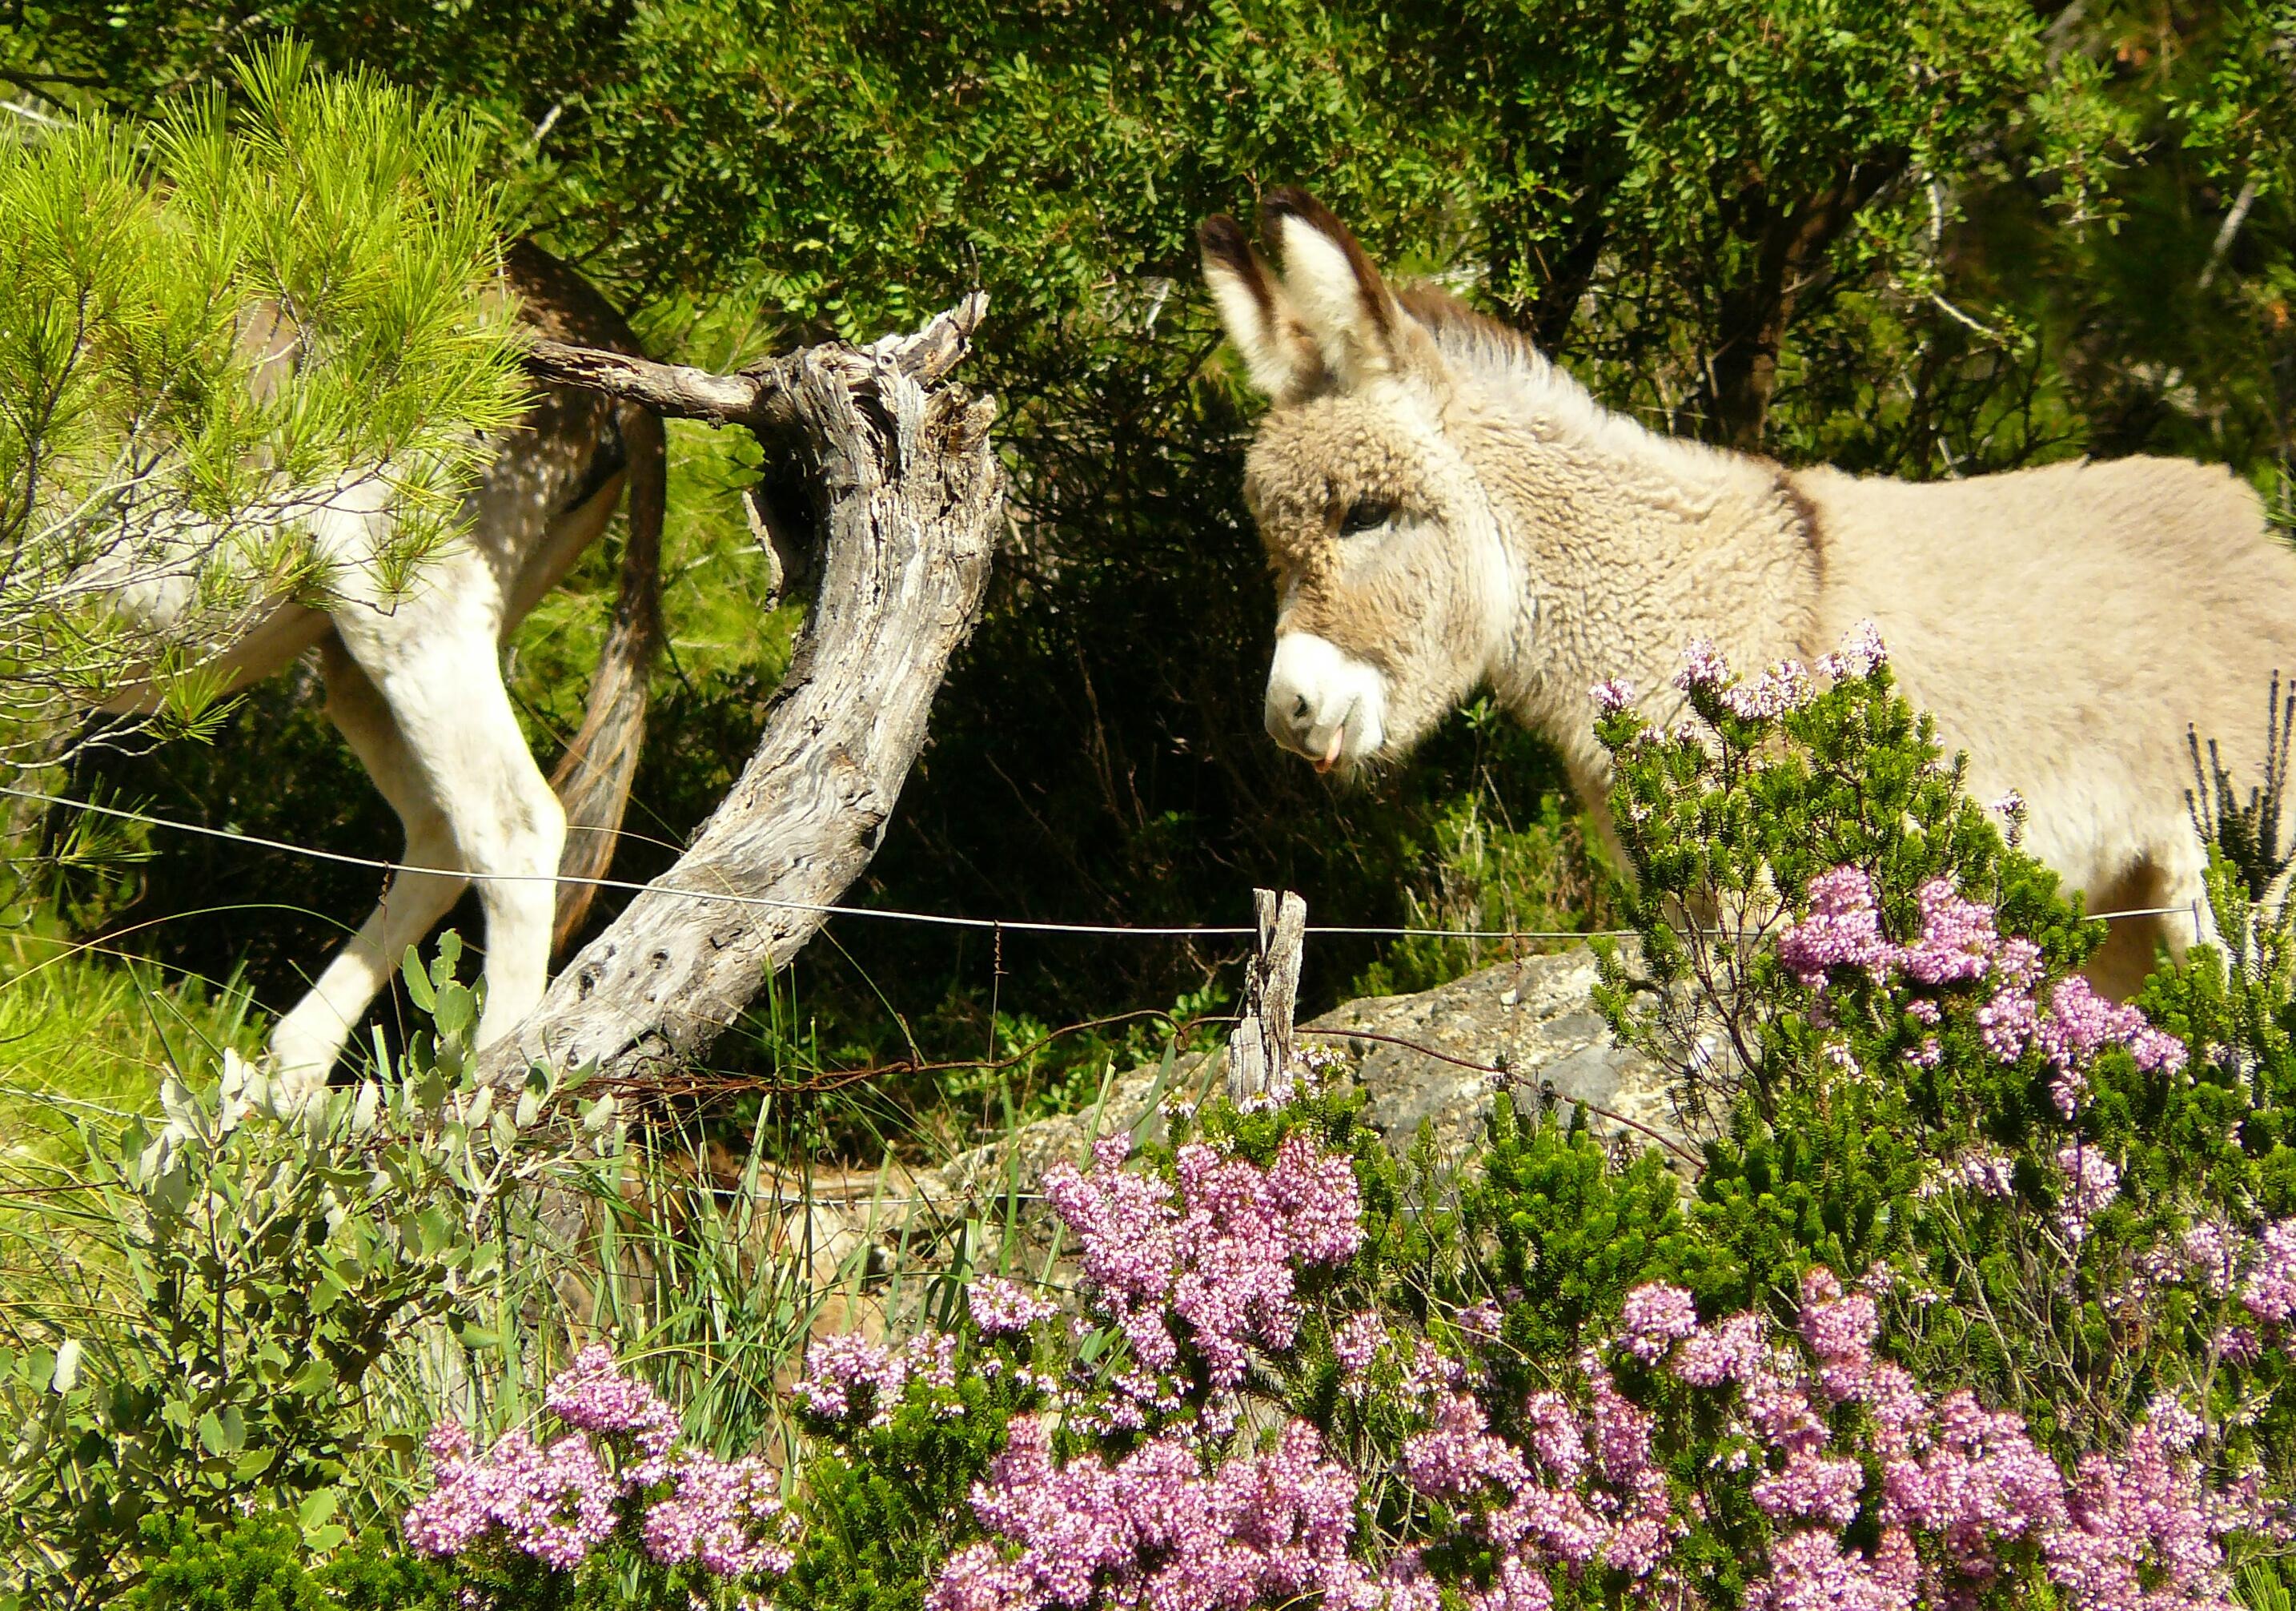
nature, grass, branch, blossom, fence, plant, meadow, flower, purple, bloom, animal, cute, summer, wildlife, fur, rural, green, mammal, flora, fauna, flowers, donkey, leaves, south, animals, ears, head, mallorca, animal world, olive tree, beast of burden, ass portrait